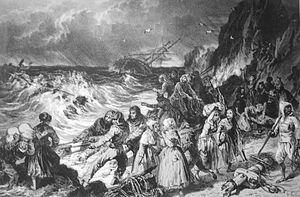
Scène de naufrage au pays de Kerlouan
François Hippolyte Delalaisse alias Lalaisse, né le 27 janvier 1810 à Nancy et mort le 13 mars 1884 dans le 6e arrondissement de Paris, est un peintre et illustrateur français.
Pendant l'Ancien Régime, le droit de bris, appelé aussi droit d'épave, droit de lagan, droit de varech ou de wreccum était le droit donnant la propriété des épaves et des cargaisons des navires naufragés au seigneur sur les terres duquel l’épave s’échouait.
Le Pays pagan est un pays s'étendant sur la frange littorale septentrionale du Finistère, au cœur du Léon. Son nom vient du latin paganus signifiant païen. La justification historique de ce qualificatif n'est pas claire.
Kerlouan [kɛʁluɑ̃] est une commune du département du Finistère, dans la région Bretagne, en France.